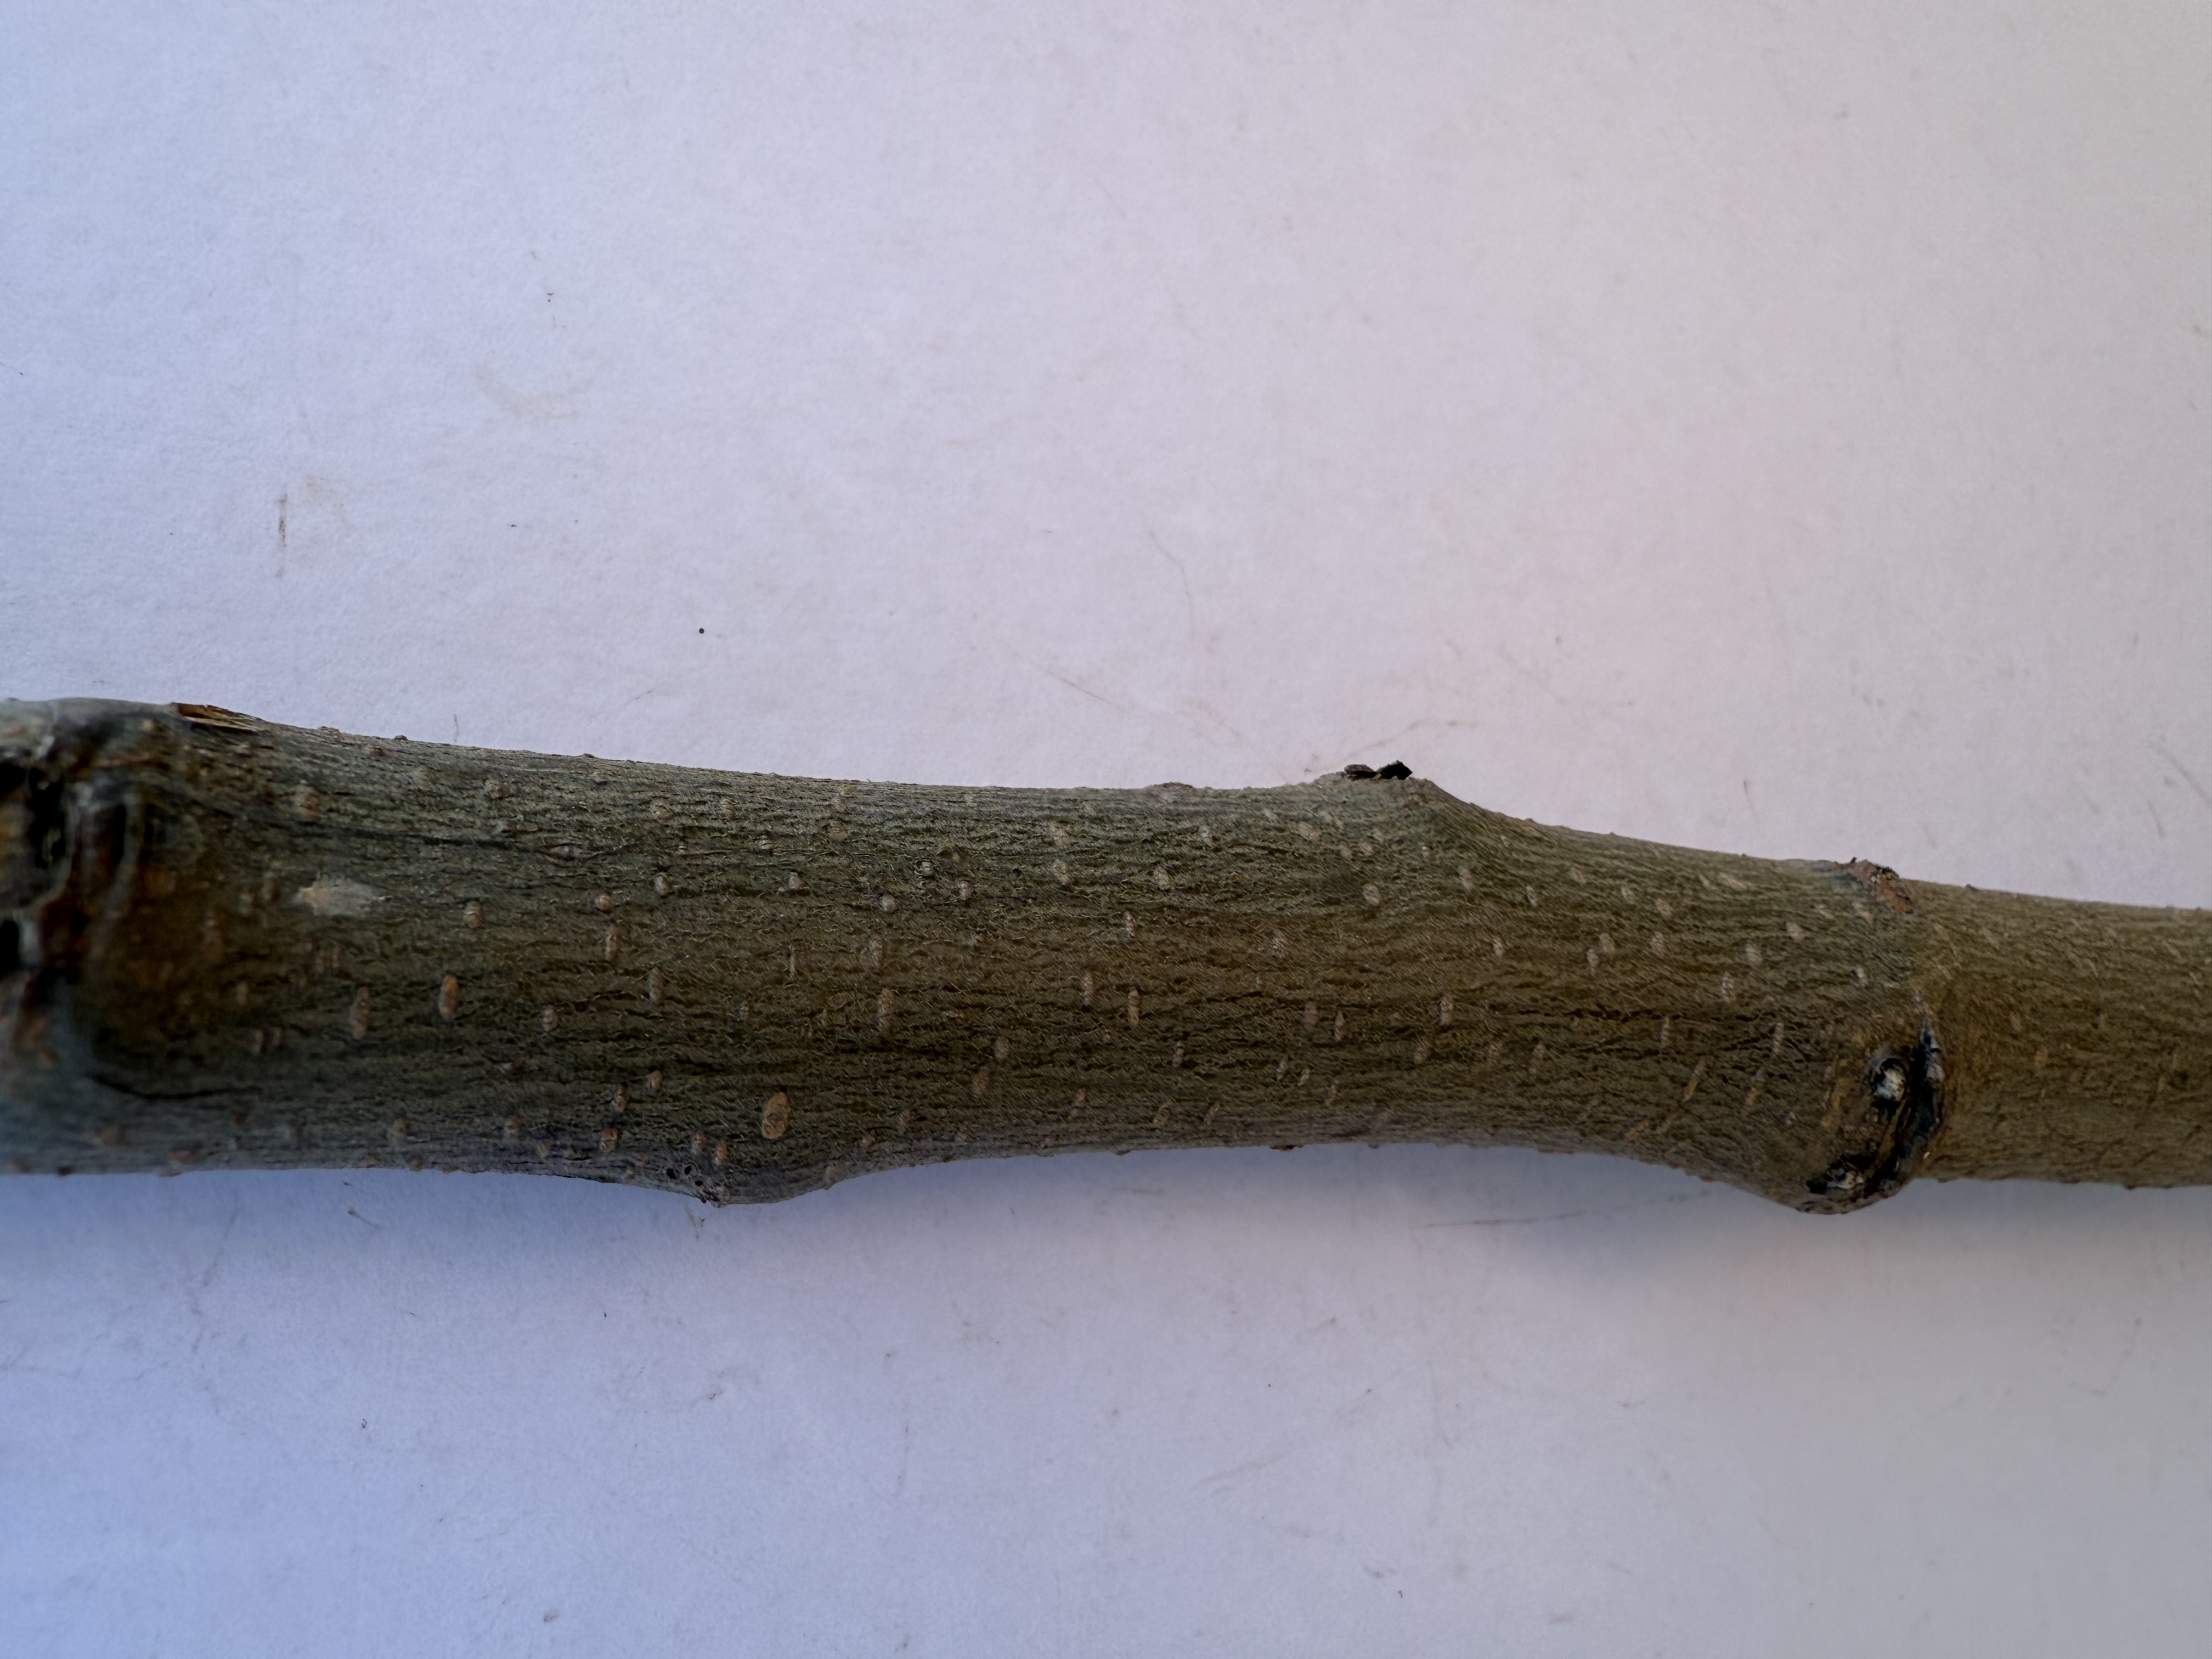
Variety: Esme Quince